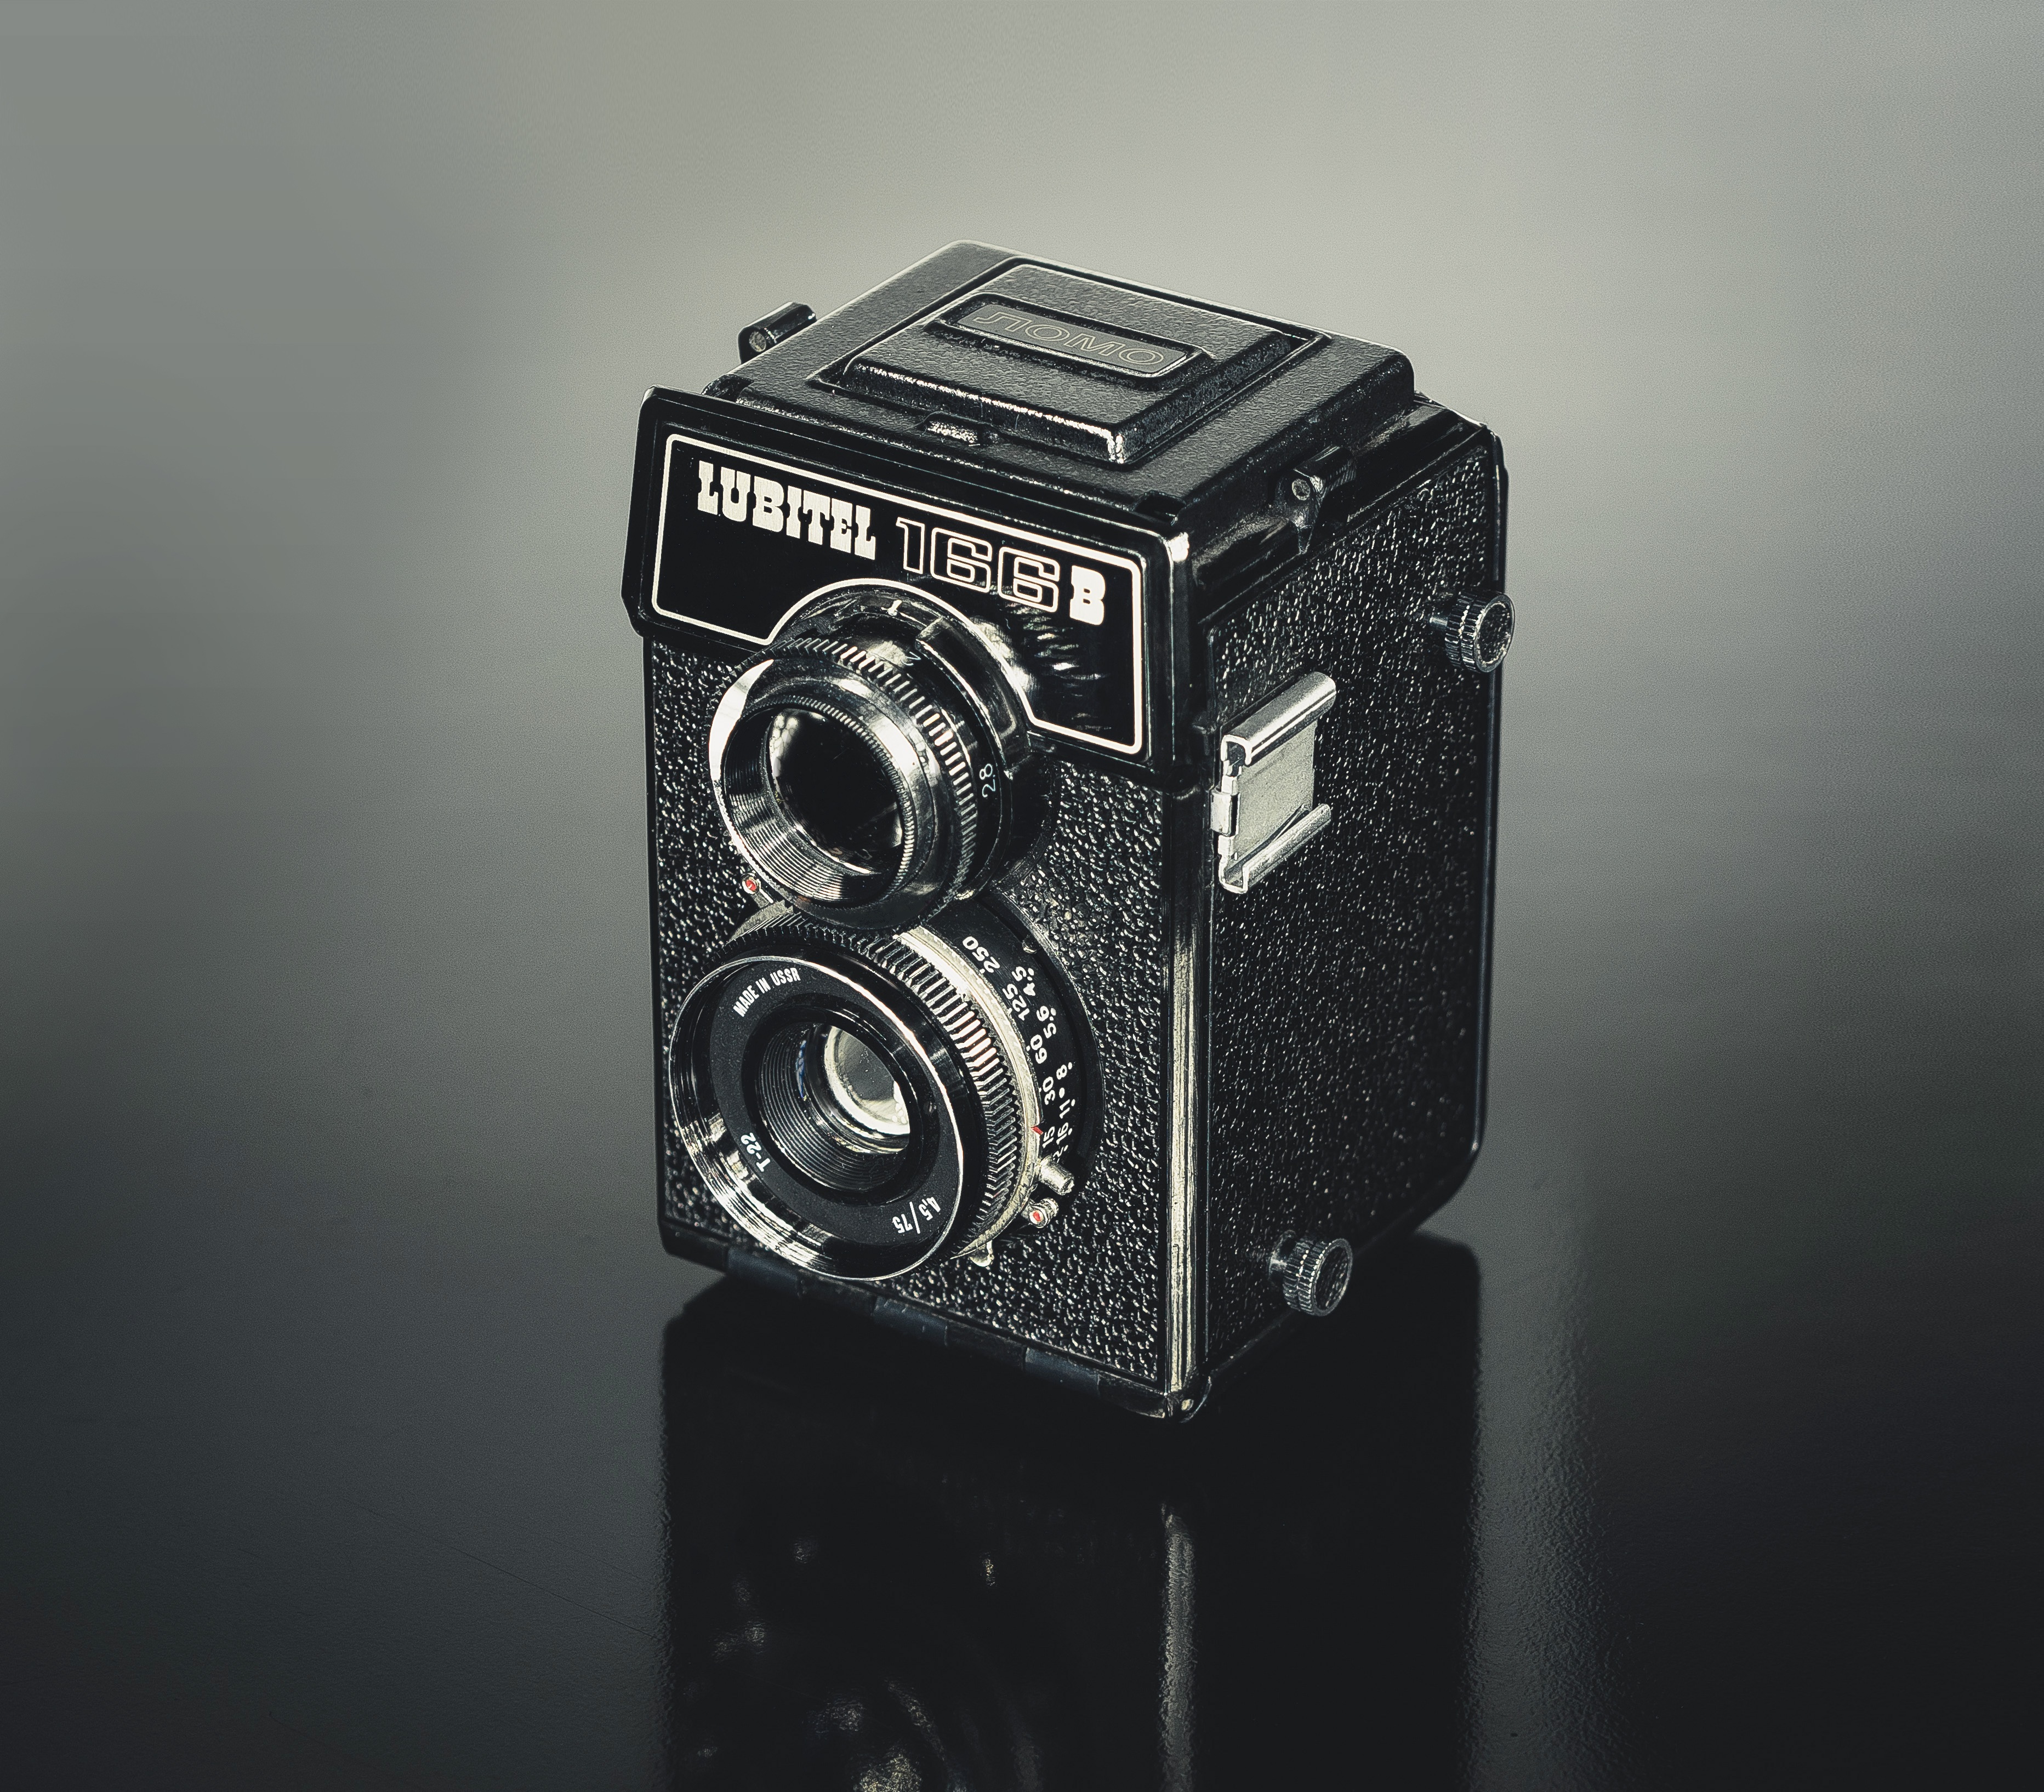
hand, light, camera, photographer, photo, slr, analog, equipment, studio, black, old camera, product, digital camera, camera lens, lomography, lomo, black background, photo studio, analog camera, medium format, twin lens reflex camera, lubitel, single lens reflex camera, cameras optics, camera accessory